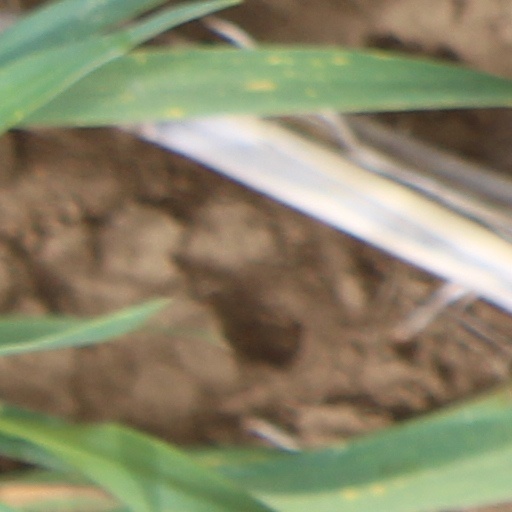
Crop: wheat